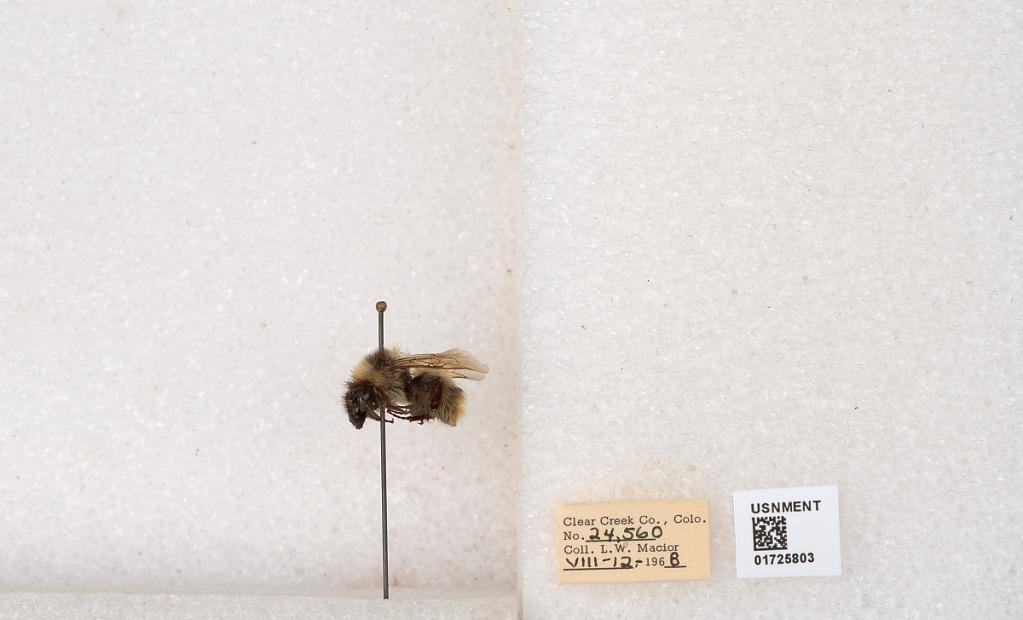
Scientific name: Bombus kirbyellus
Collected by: L. Macior
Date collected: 1968-7-12
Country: United States
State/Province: Colorado
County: Clear Creek
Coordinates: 39.6891, -105.644